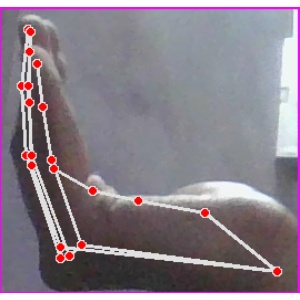
अक्षर: स